Lambityeco

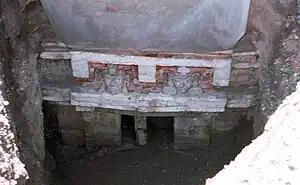
Relief of Tomb 1 Lintel, Lambityeco, Oaxaca

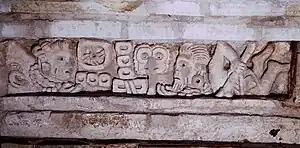
Lintel of tomb 1, Lambityeco, Oaxaca

The site comprises about 197 mounds within a 117 hectares area; most of the mounds are covered by weeds. The site was occupied from 700 BC, and it apogee matches that of Monte Alban. The site was abandoned around 750 AD., and it also matches the Monte Alban abandonment and disintegration of the Zapoteco state. This disintegration formed numerous smaller settlements in the Oaxaca Valley during that time; it is believed that the Lambityeco population might have moved to the Yagul site, located a few kilometers west.